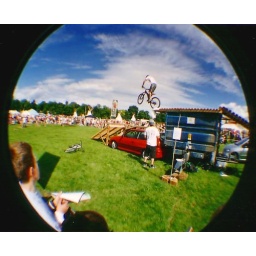
A bike jumping at the Tree Festival in Inverleith Park.